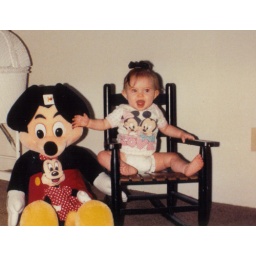
Amber with mickey and minnie sitting in a rocking chair my sis and I had growing up